Strike action

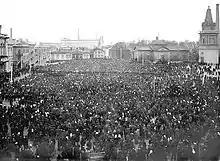
A general strike on 5 November 1905 in Tampere, Finland

The use of the English word "strike" to describe a work protest was first seen in 1768, when sailors, in support of demonstrations in London, "struck" or removed the topgallant sails of merchant ships at port, thus crippling the ships.